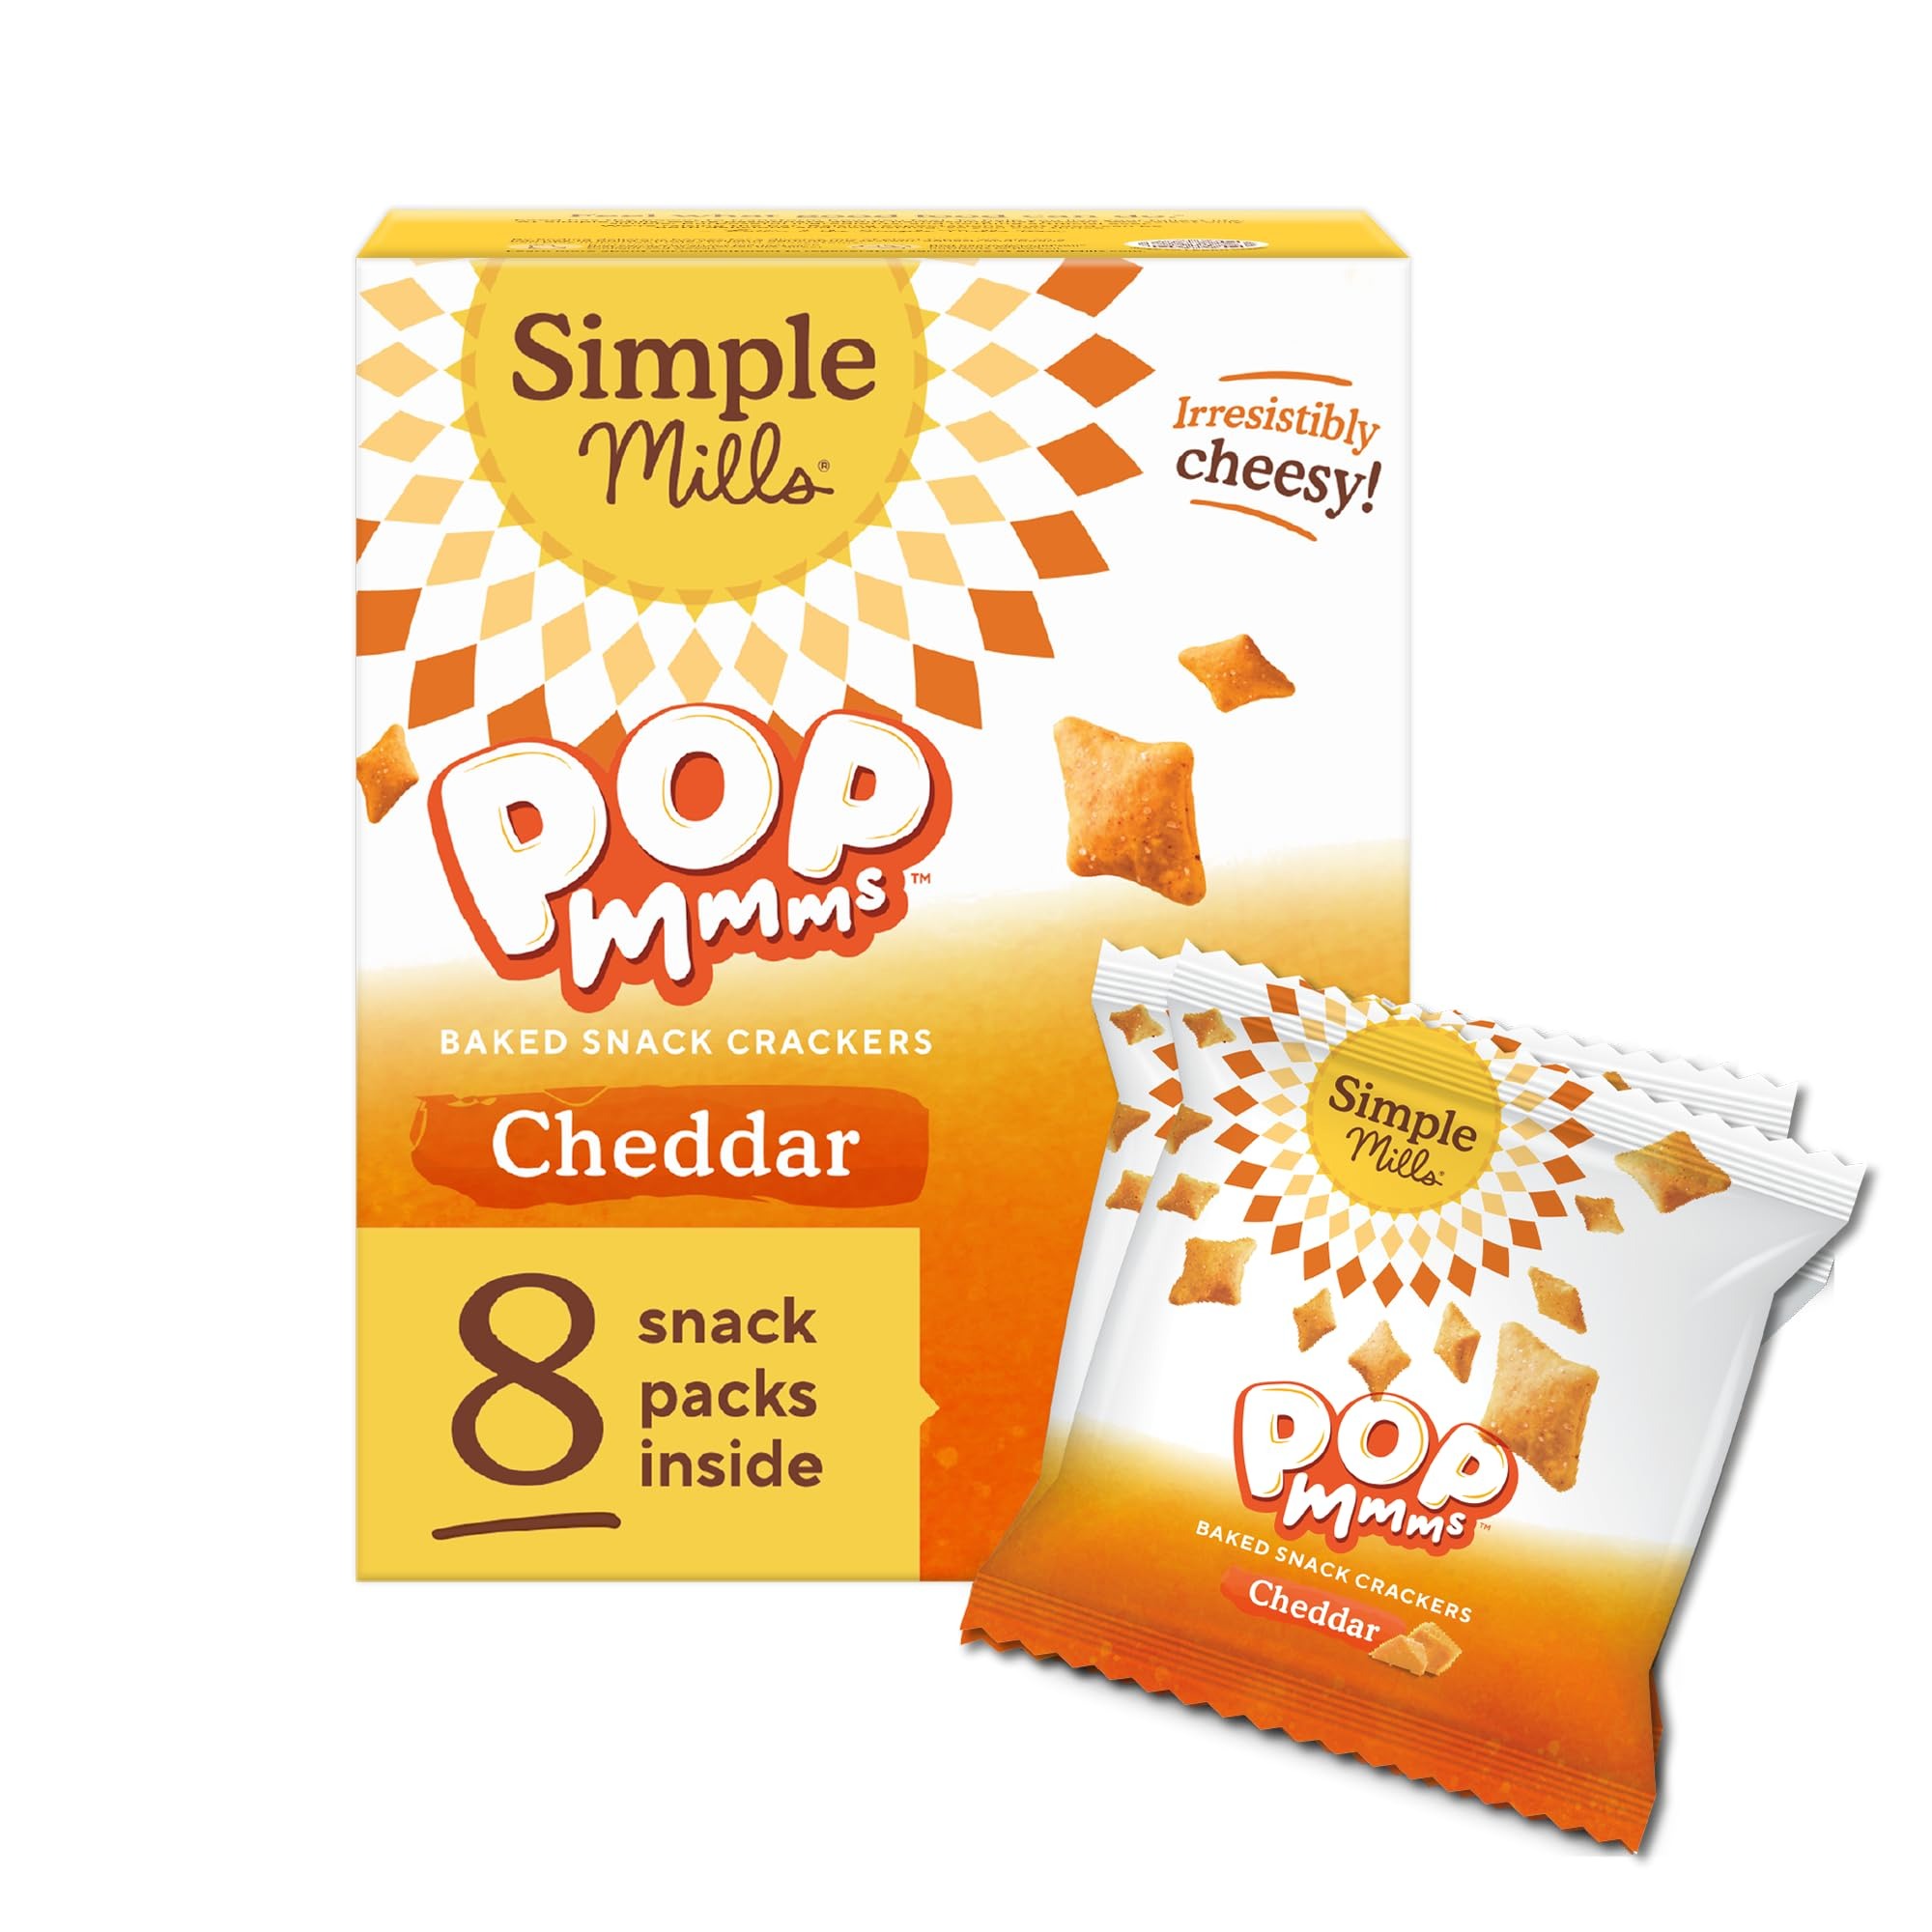
Item Name: Simple Mills Pop Mmms Cheddar Baked Snack Pack Crackers, Gluten Free, 8 Pack (Pack of 1)
Bullet Point 1: One (1) box of Simple Mills Cheddar Pop Mmms Cheddar Snack Packs comes with 8 (0.7oz) individual packs
Bullet Point 2: The ultimate, everyday snack that fuels you - In a delicous crunchy cheddar-y bite!
Bullet Point 3: Made from butternut squash and red beans for a nutritious snack
Bullet Point 4: A snack the whole family will love - perfect for stocking the pantry and filling school lunchboxes.
Bullet Point 5: Certified Gluten free, Non-GMO, Grain Free, Corn Free
Value: 5.6
Unit: Ounce

Price: 9.45